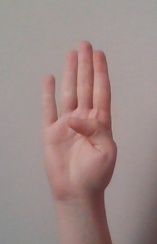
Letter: kaaf